Of Time and the River

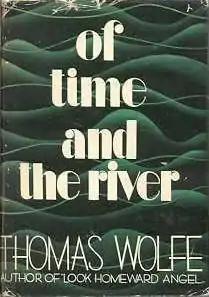
First edition of "Of Time and the River"

Of Time and the River (subtitled "A Legend of Man's Hunger in his Youth") is a 1935 novel by American author Thomas Wolfe. It is a fictionalized autobiography, using the name Eugene Gant for Wolfe's, detailing the protagonist's early and mid-20s, during which time the character attends Harvard University, moves to New York City, where he teaches English at a university, and travels overseas with the character Francis Starwick. Francis Starwick was based on Wolfe's friend, playwright Kenneth Raisbeck. The novel was published by Scribners and edited by Maxwell Perkins. According to "Publishers Weekly", it was the third-best selling work of fiction in 1935.